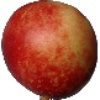
Label: nectarine